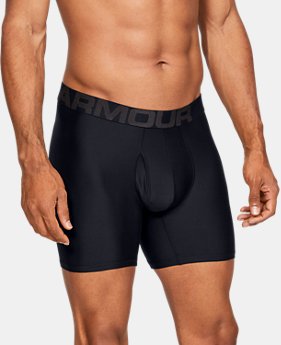
Gender: men